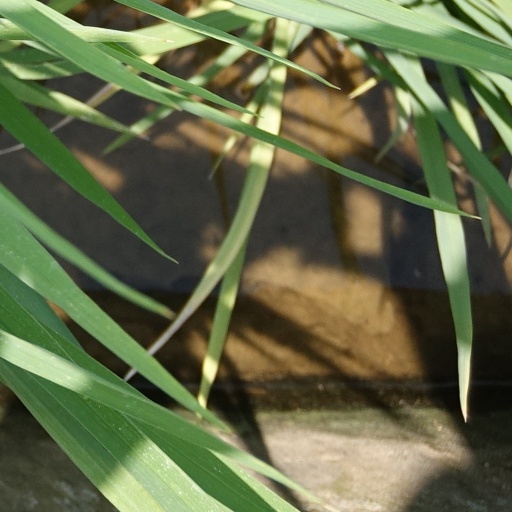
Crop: rice